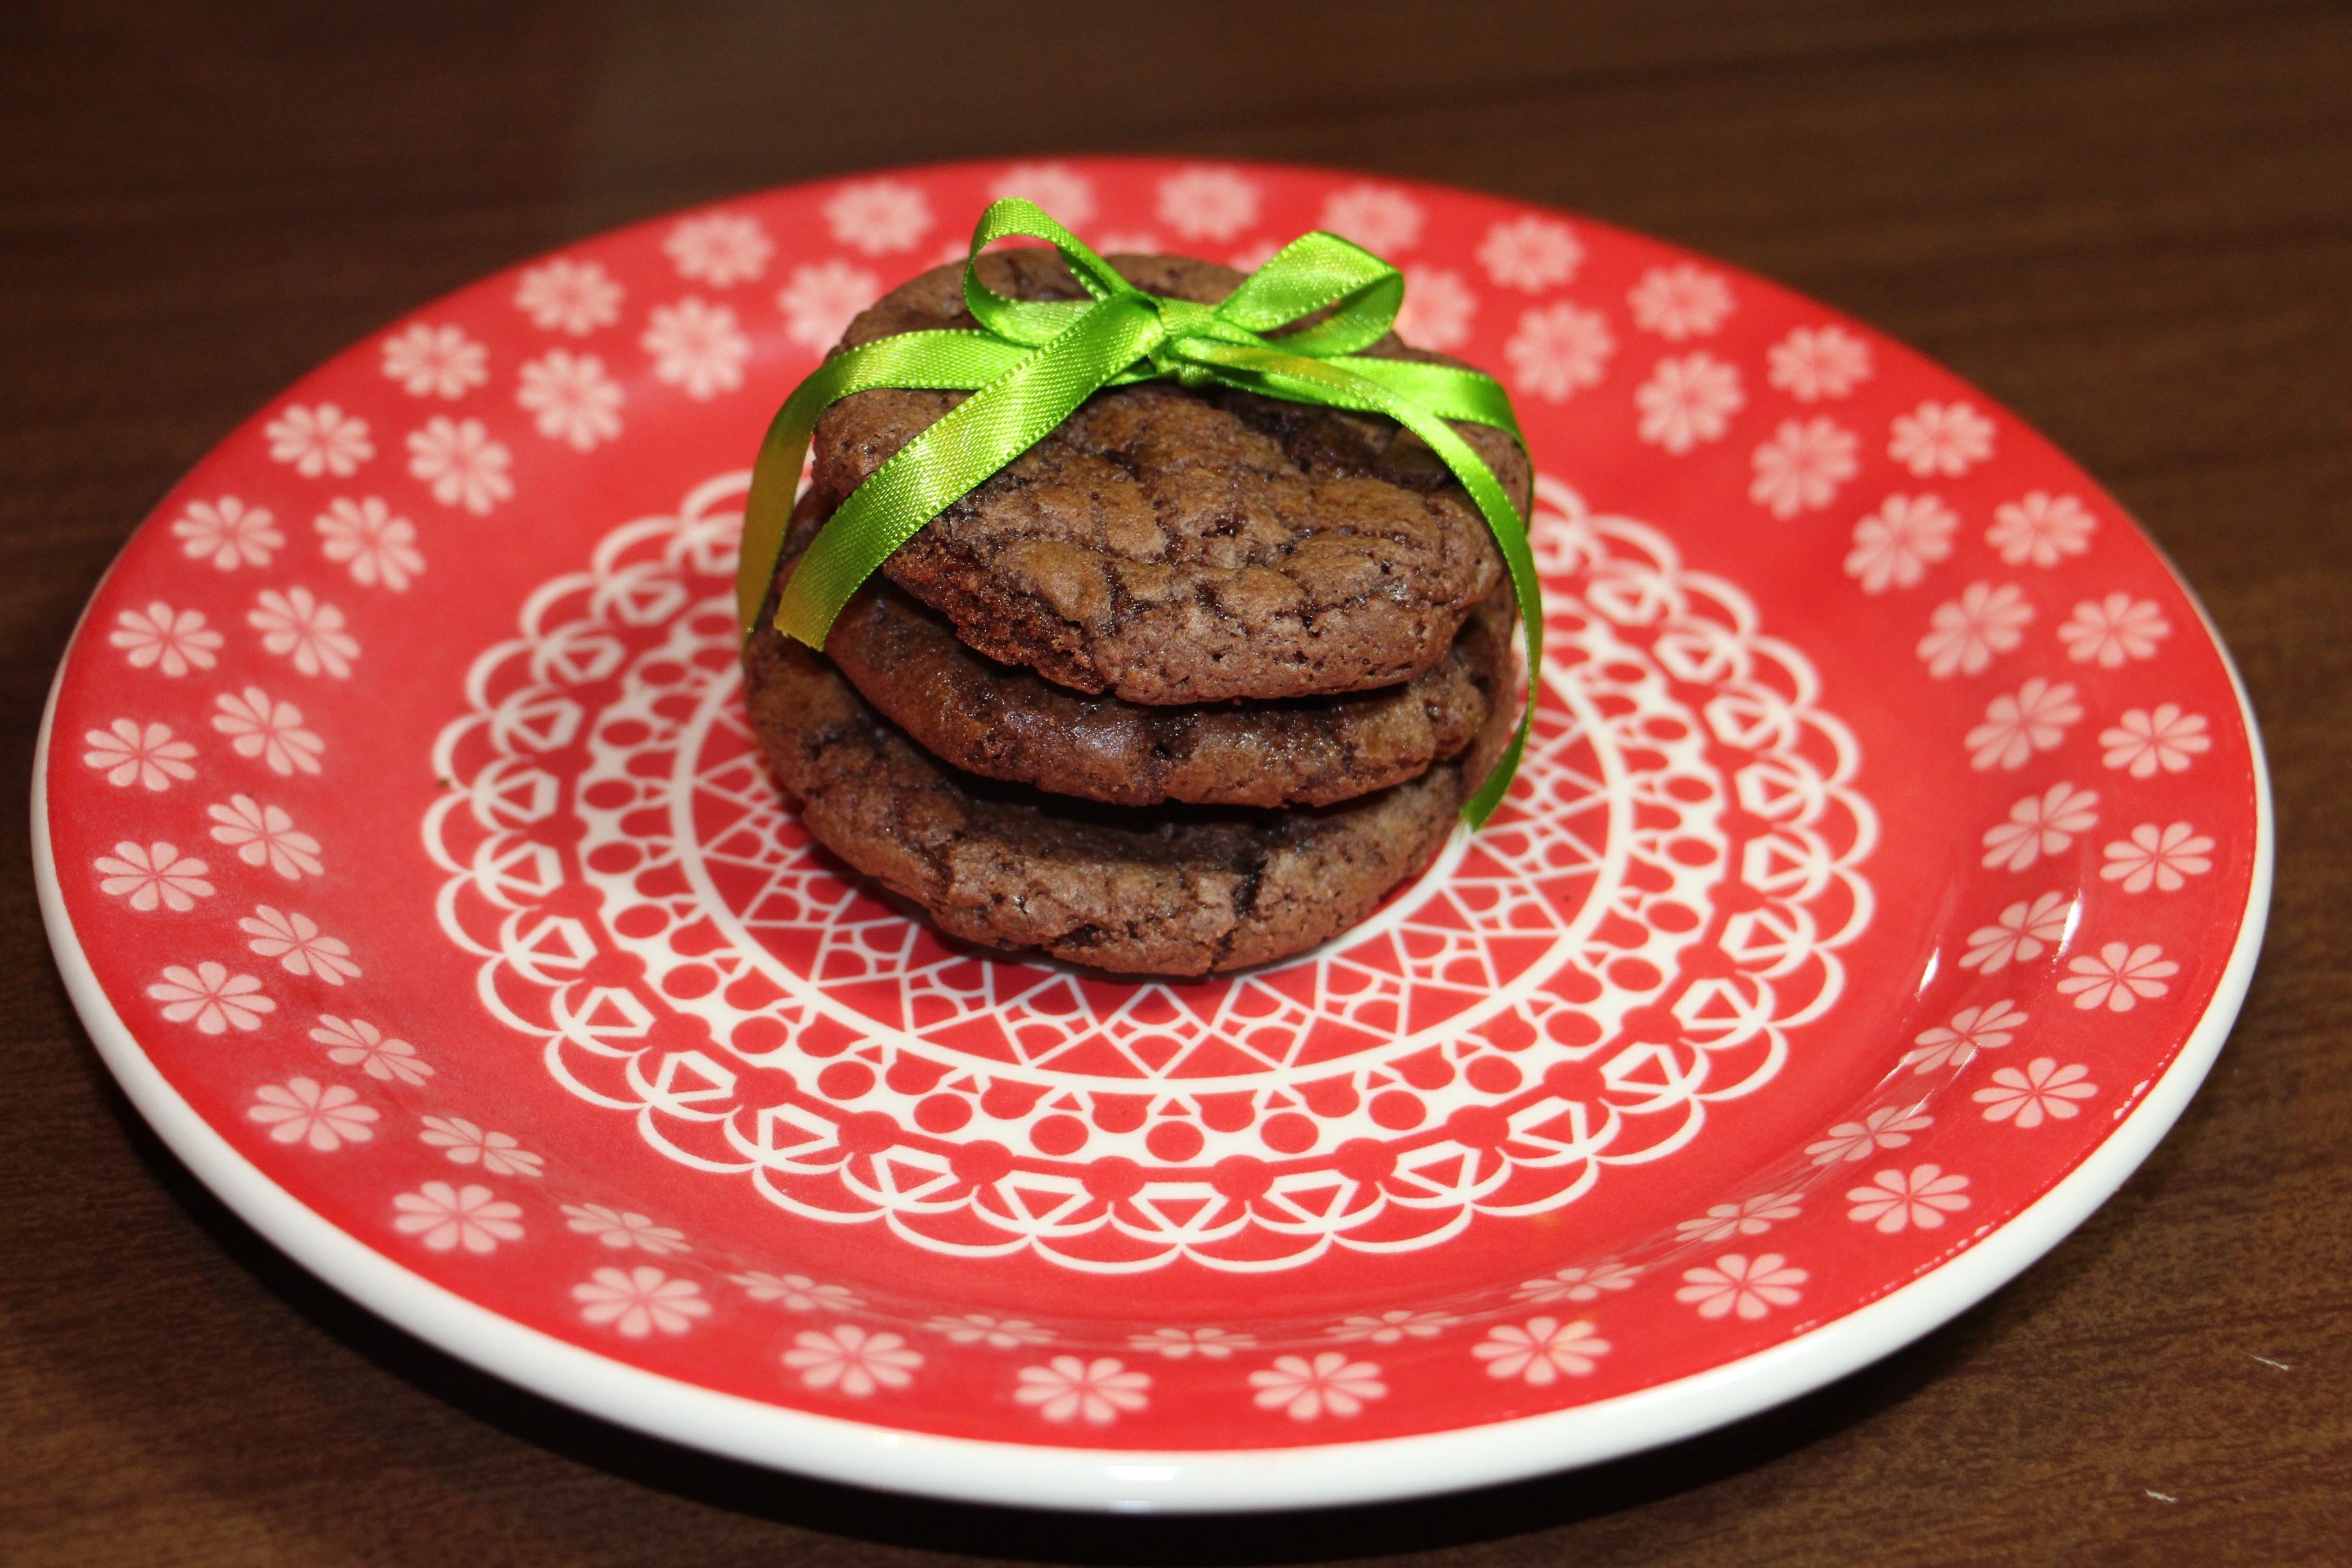
sweet, dish, meal, food, produce, plate, breakfast, chocolate, baking, cookie, dessert, present, party, birthday, baked goods, dainty, snack food, cookies and crackers, chocolate brownie